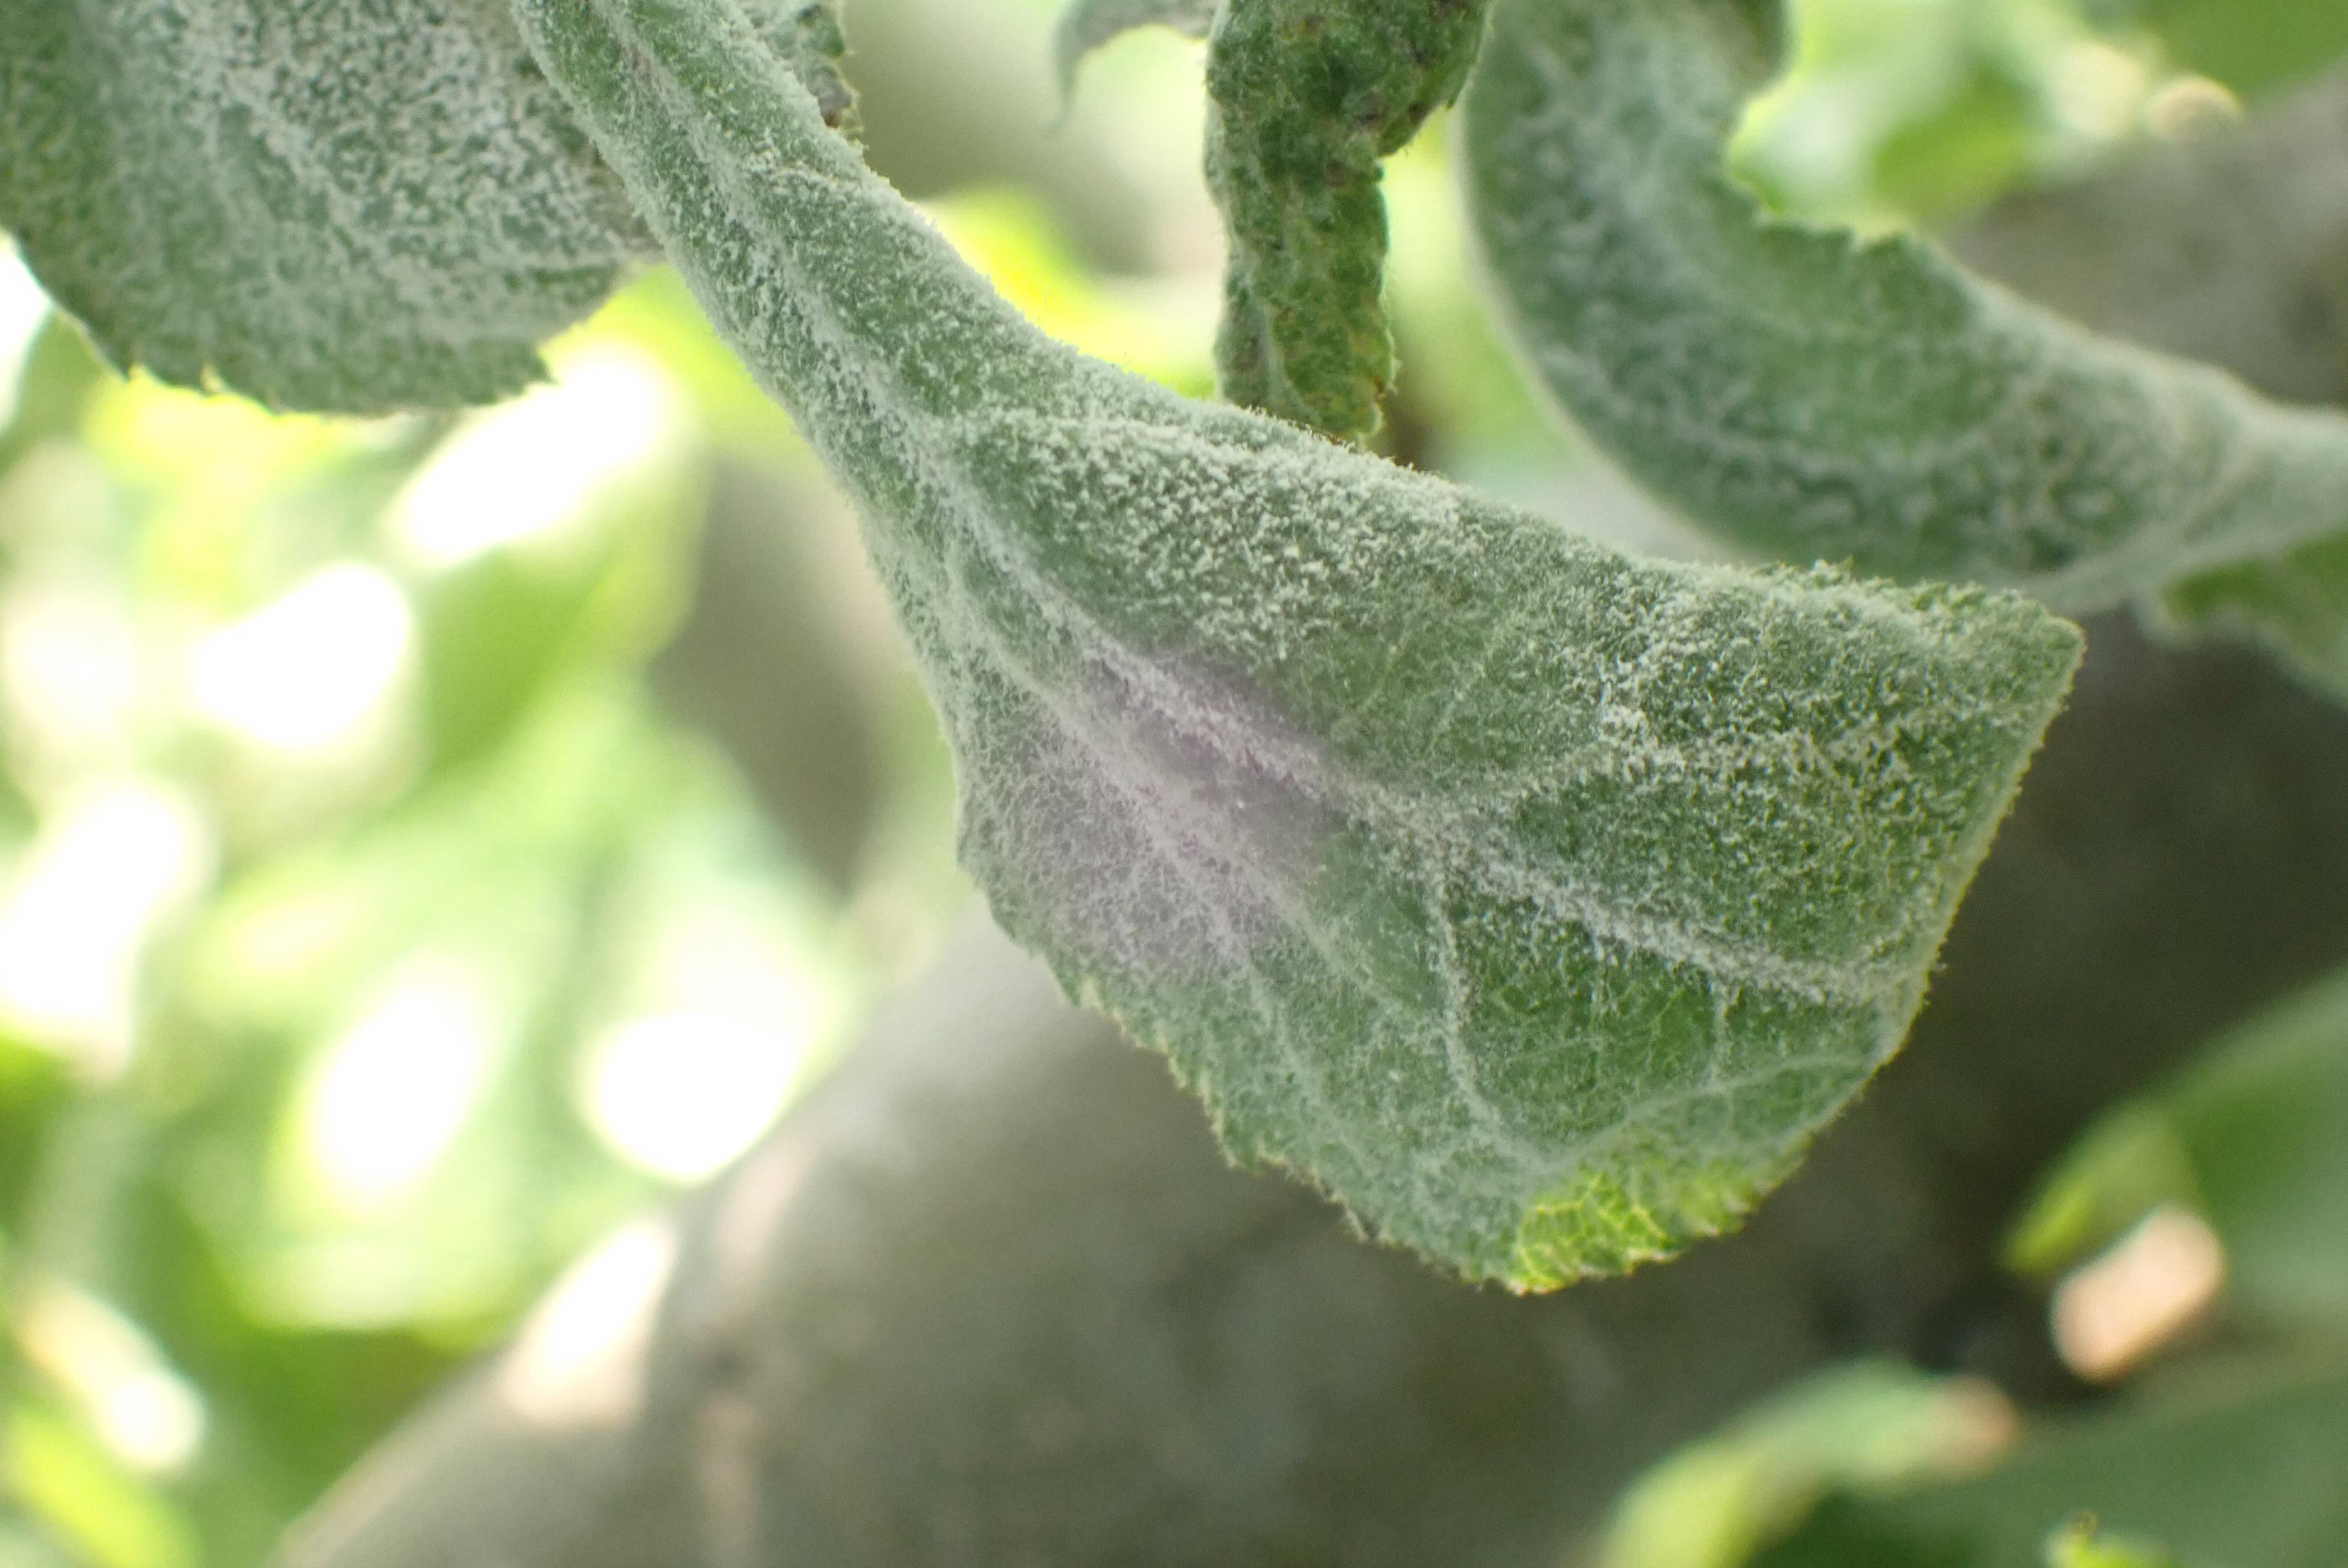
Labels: powdery_mildew